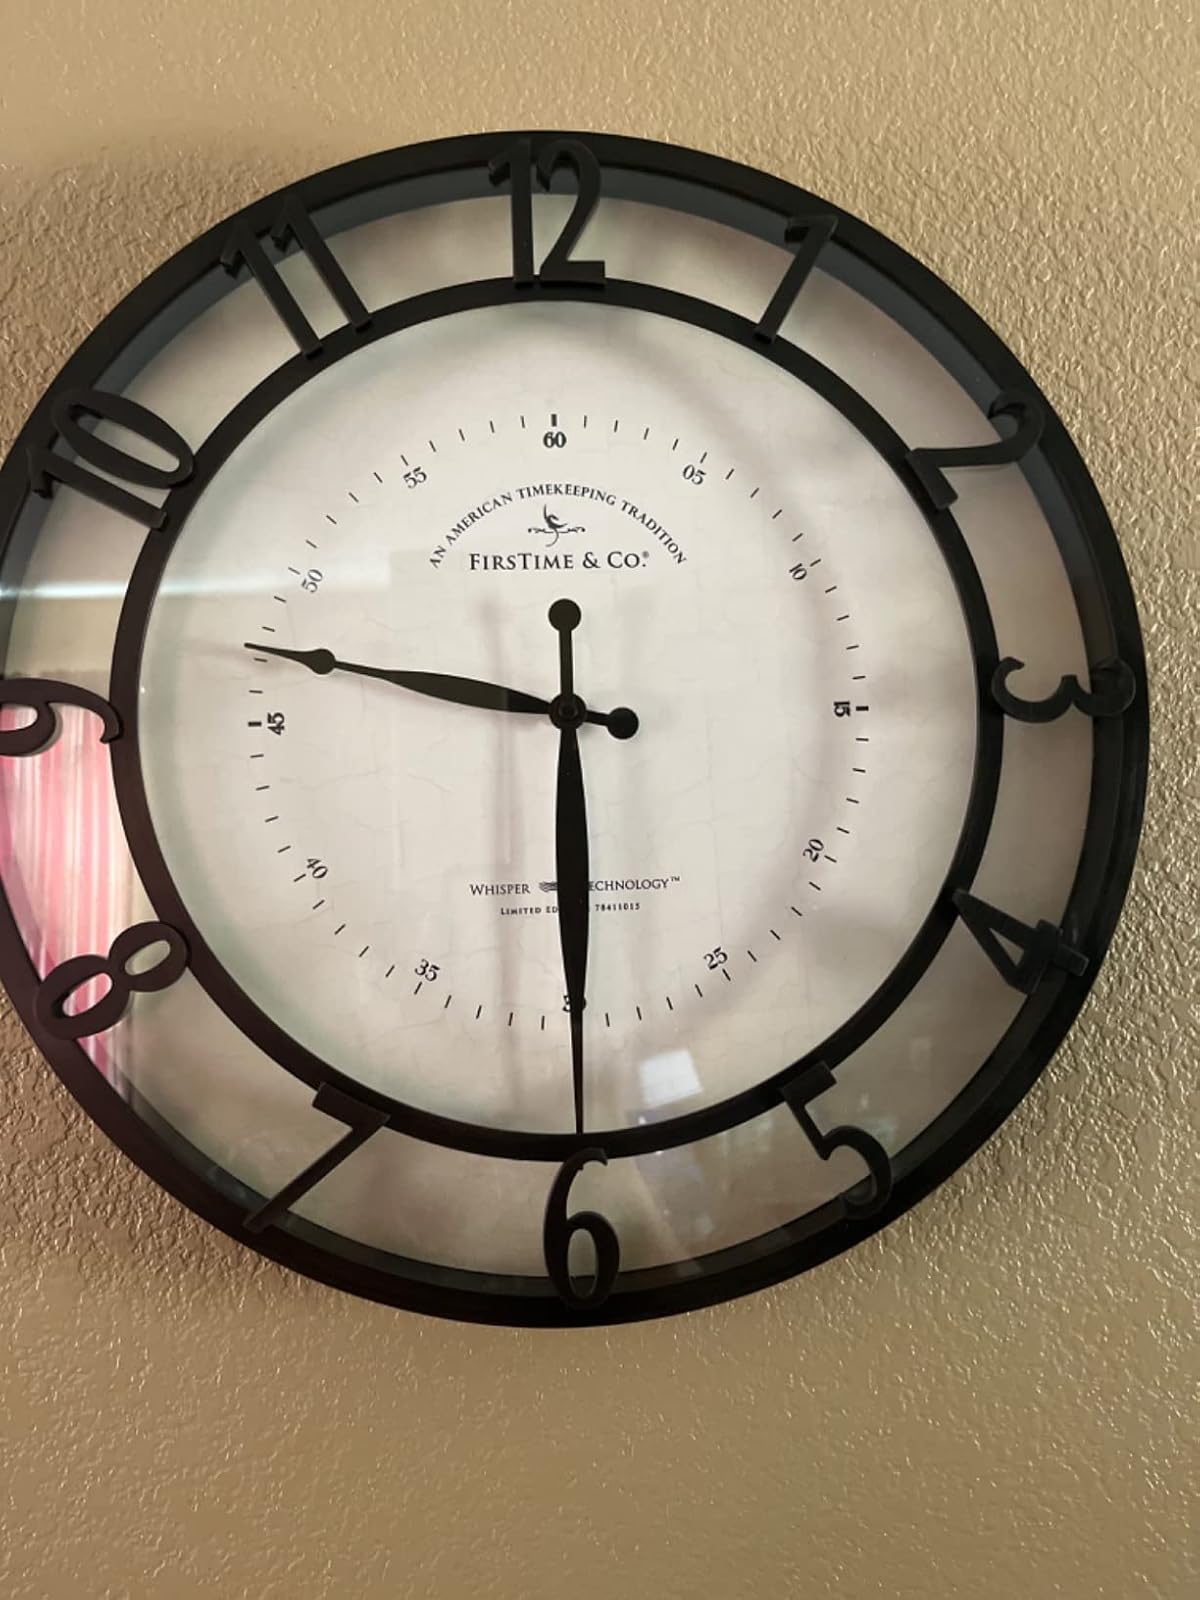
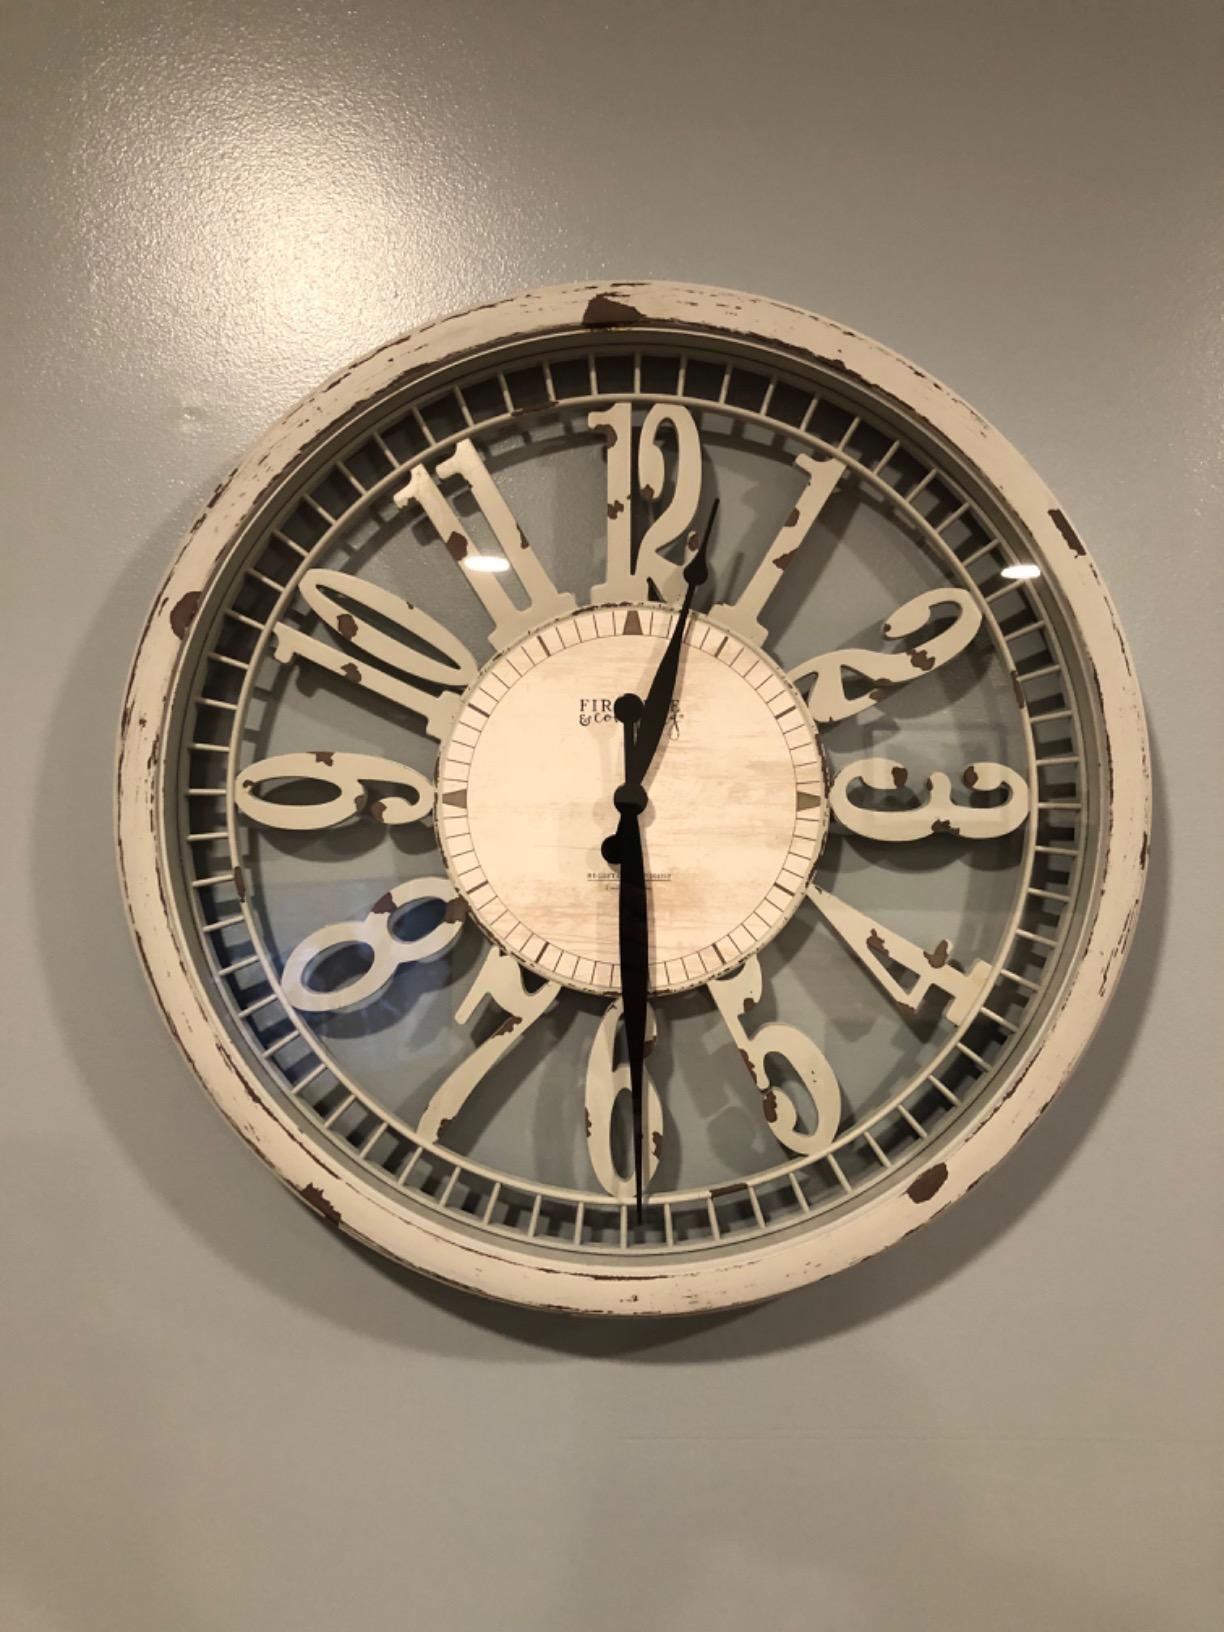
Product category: clock
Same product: no